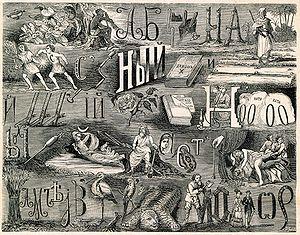
Un Rébus tiré du magasine russe Ребус (Trad.